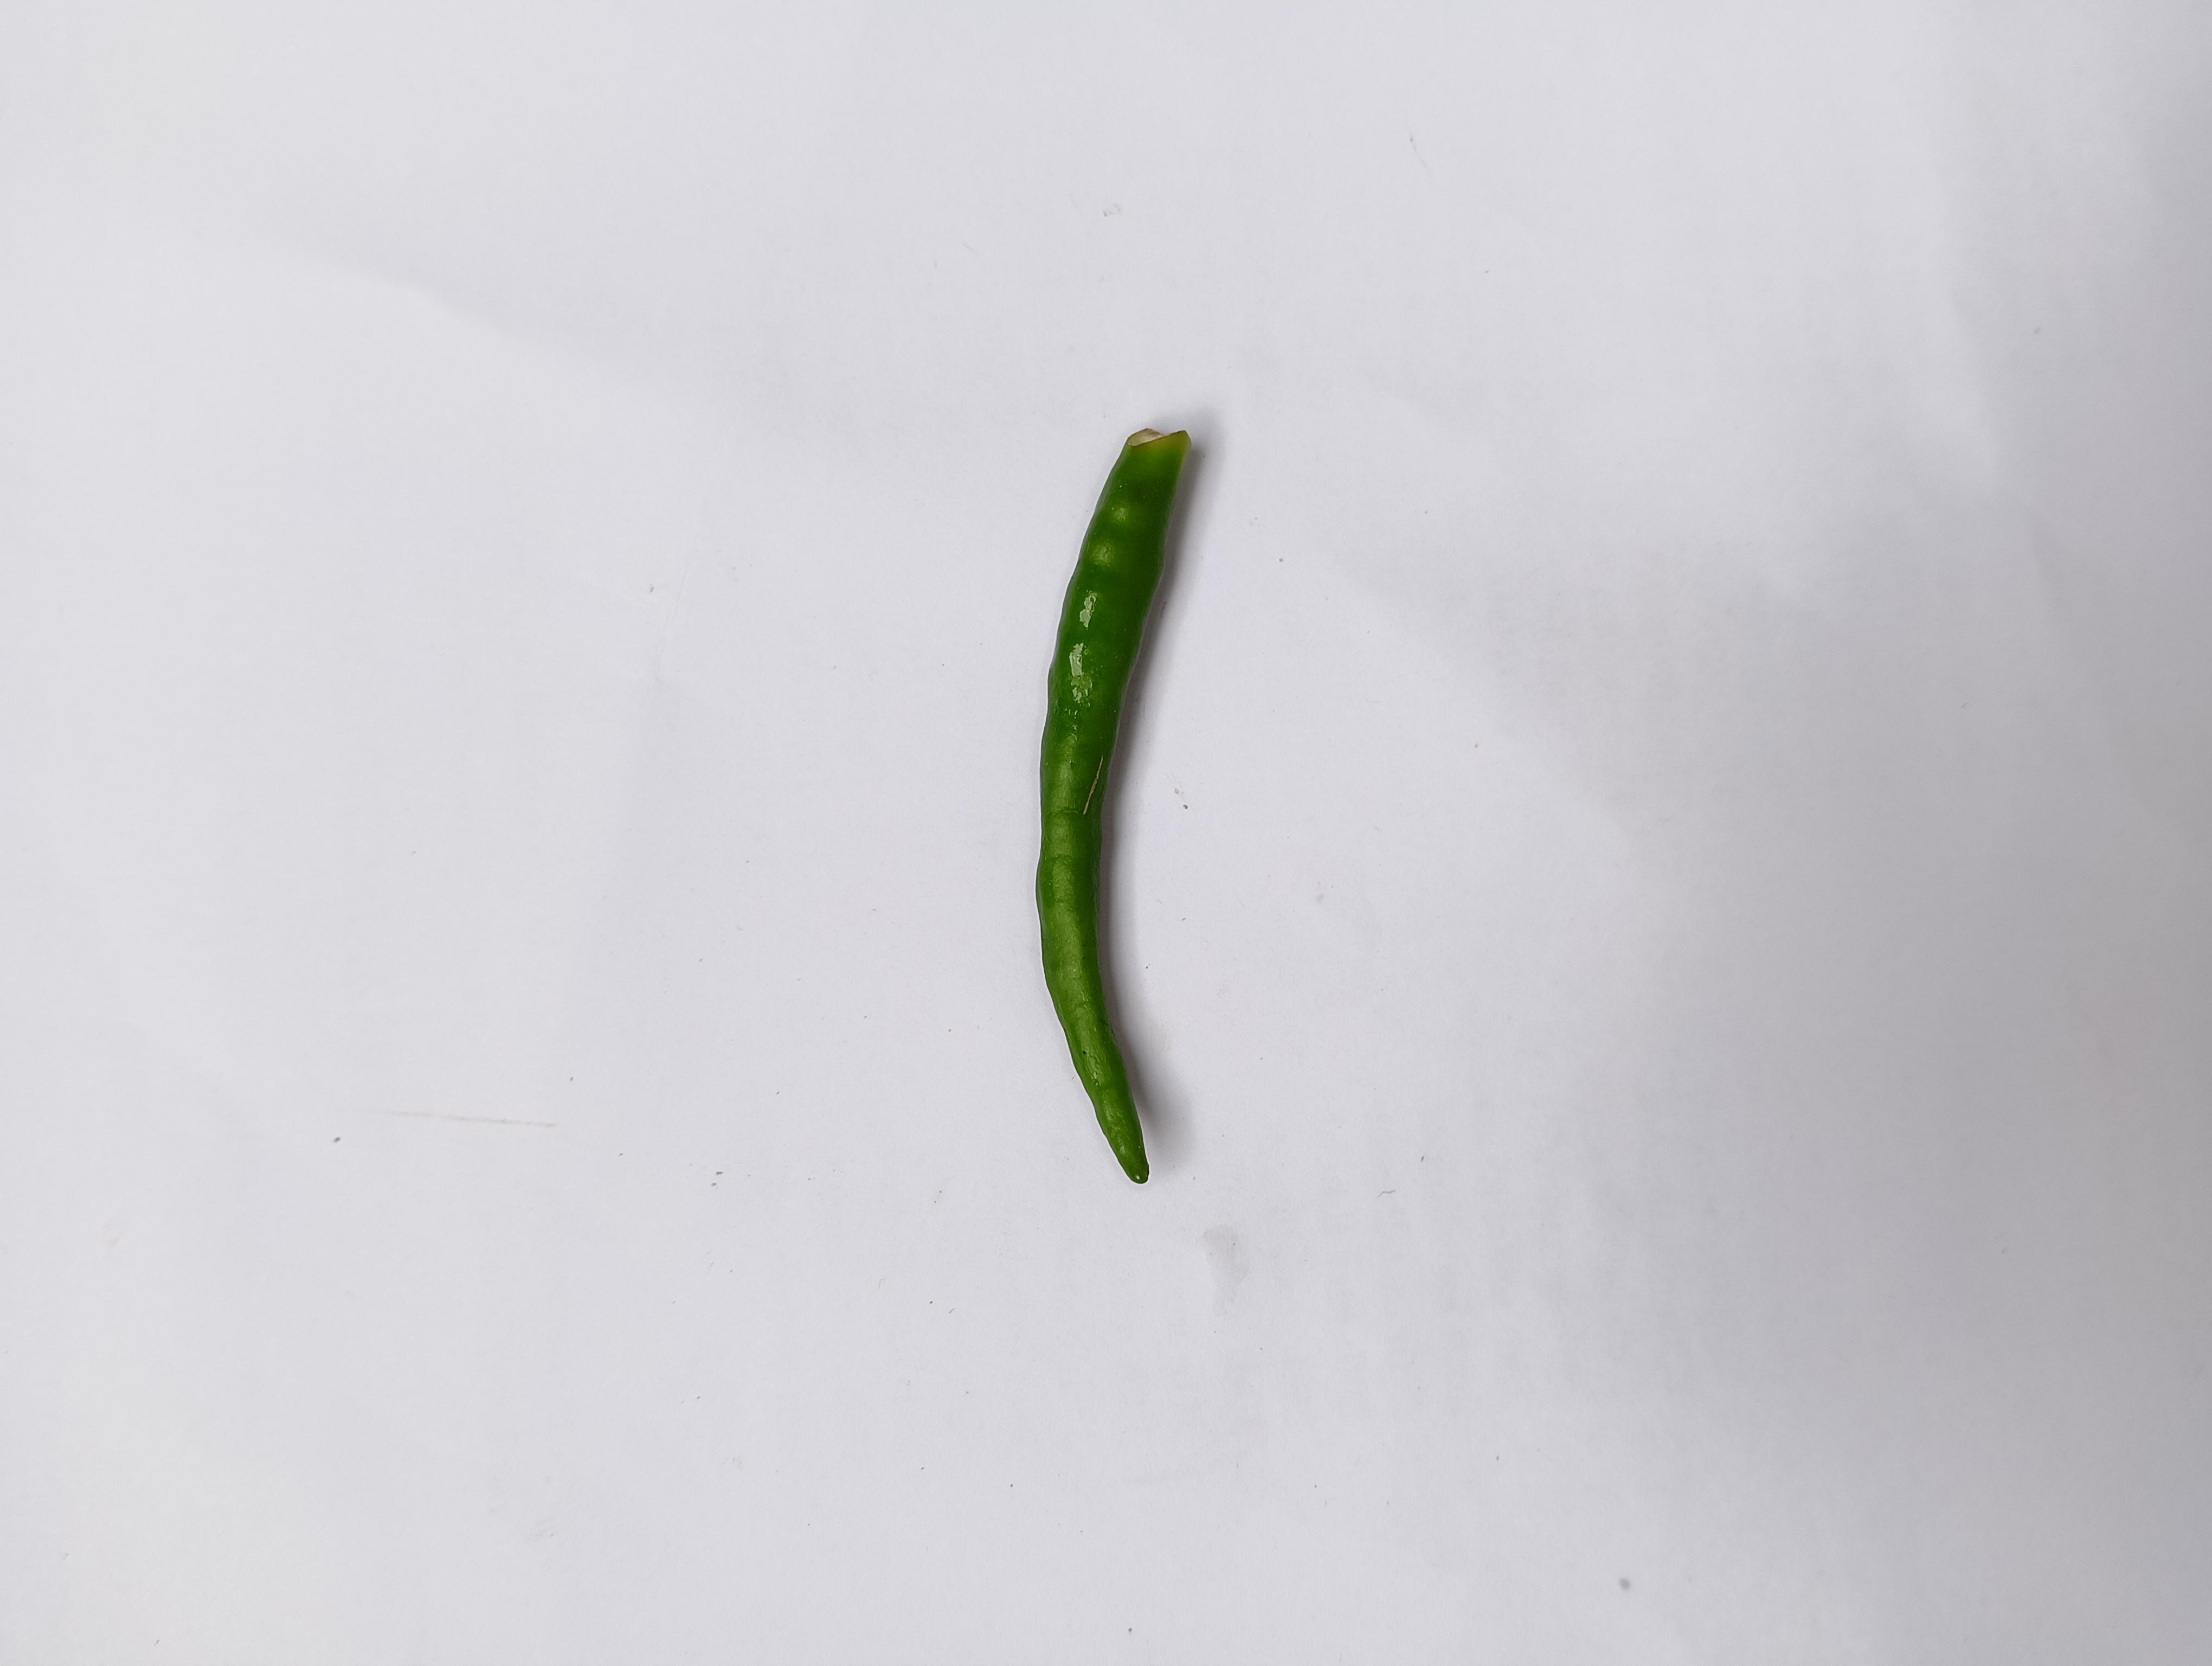
Label: Green Chili